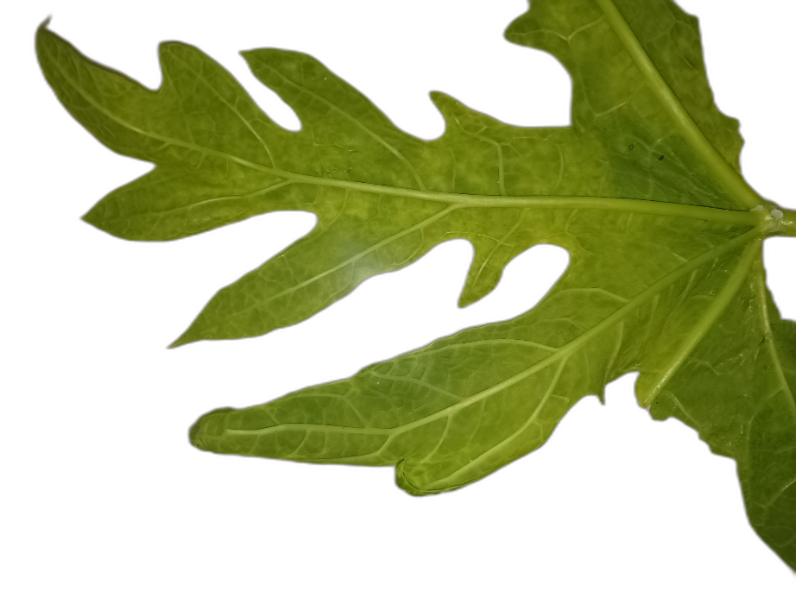
Crop: Papaya
Label: Healthy_leaf